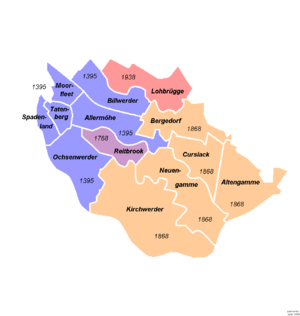
Bezirke i Hamborg / Bezirker og deres bydele / Bezirk Bergedorf
Årstal for overførsel til Hamborg
Siden 1951 har Hamborg været inddelt i syv bezirke, som pr. 1. januar 2011 består af i alt 104 bydele. Bydelenes navne og grænser er ofte historiske, men der er også bydele af nyere herkomst. Af statistiske årsager er mange bydele yderligere opdelt i et eller flere kvarterer. Pr. 1. januar 2011 er der i alt 181 kvarterer.